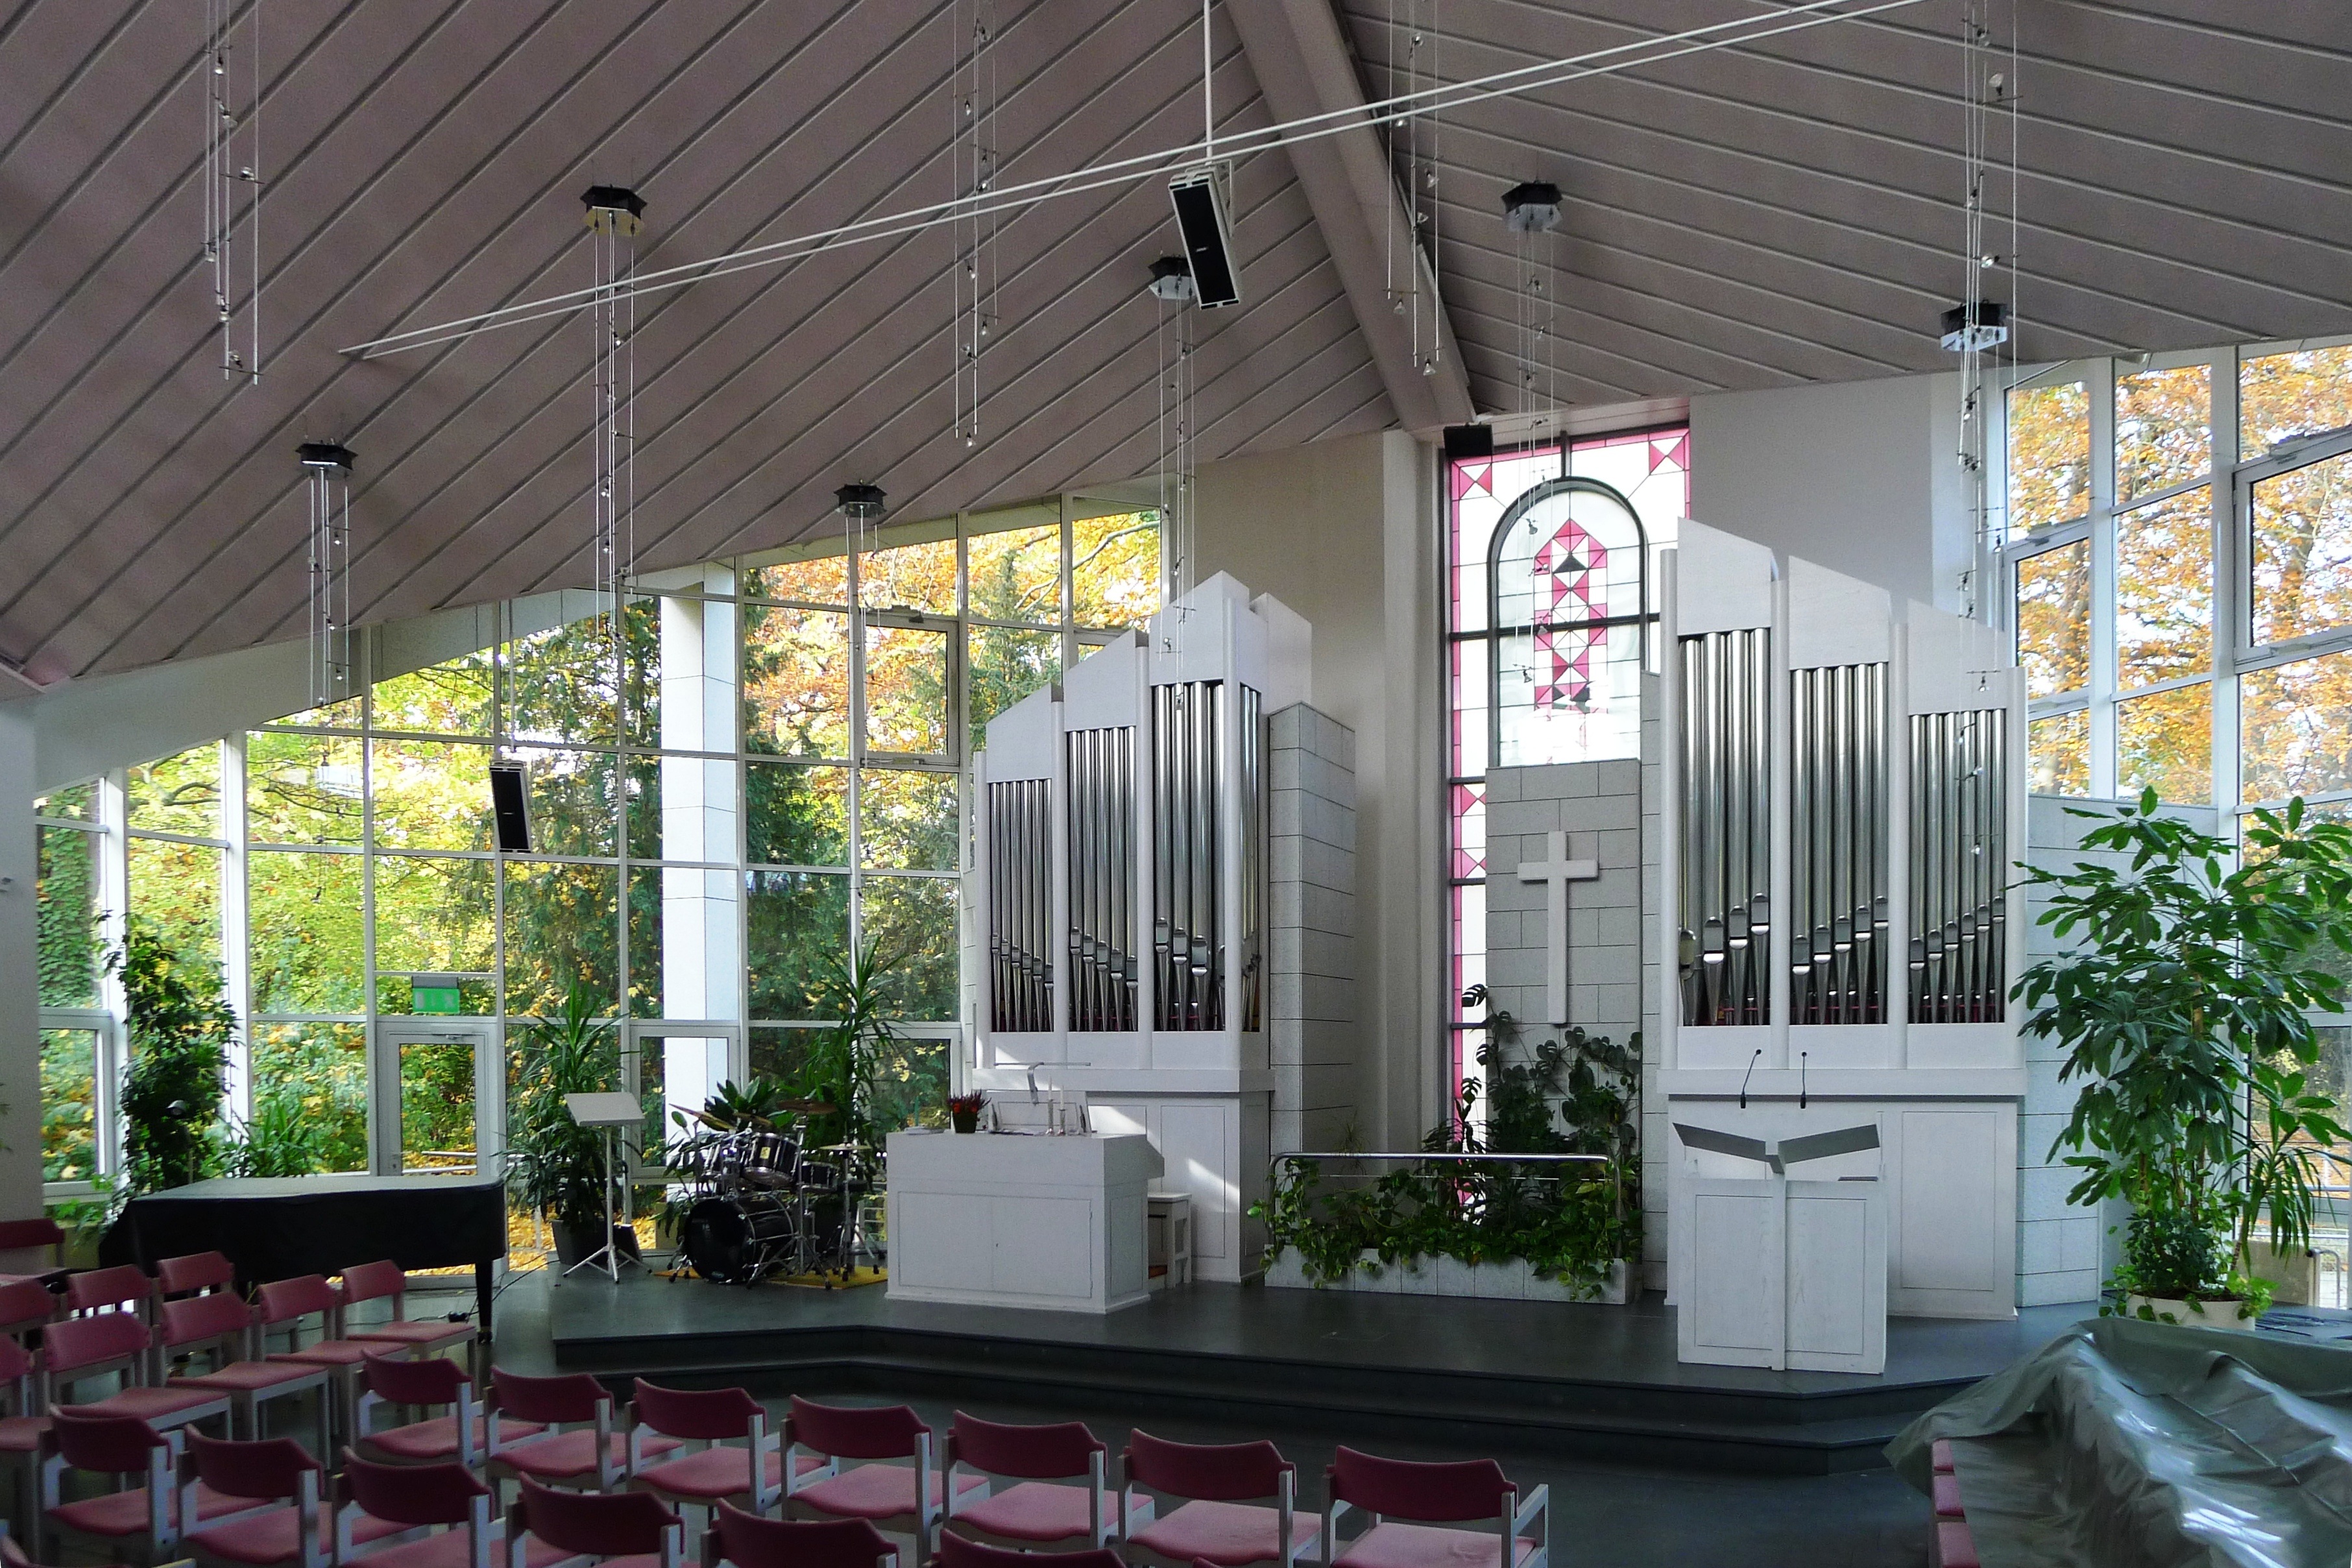
interior, restaurant, porch, facade, church, interior design, religious, pipes, altar, germany, berlin, orangery, organ, wannsee, baptistenkirche, window covering, outdoor structure